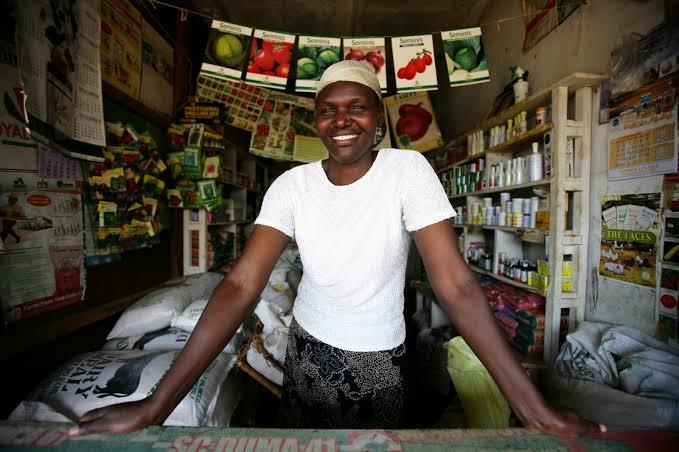
Kijana wa kiume, akiwa katika duka ambalo linatoa huduma ya uuzaji wa pembejeo za kilimo pamoja na dawa za mifugo, ambazo zimehifadhiwa kwenye makopo na kupangwa kwenye rafu za mbao, zingine zikiwa zimehifadhiwa katika vifurushi vya plastiki na kuning'inizwa juu ya kamba.